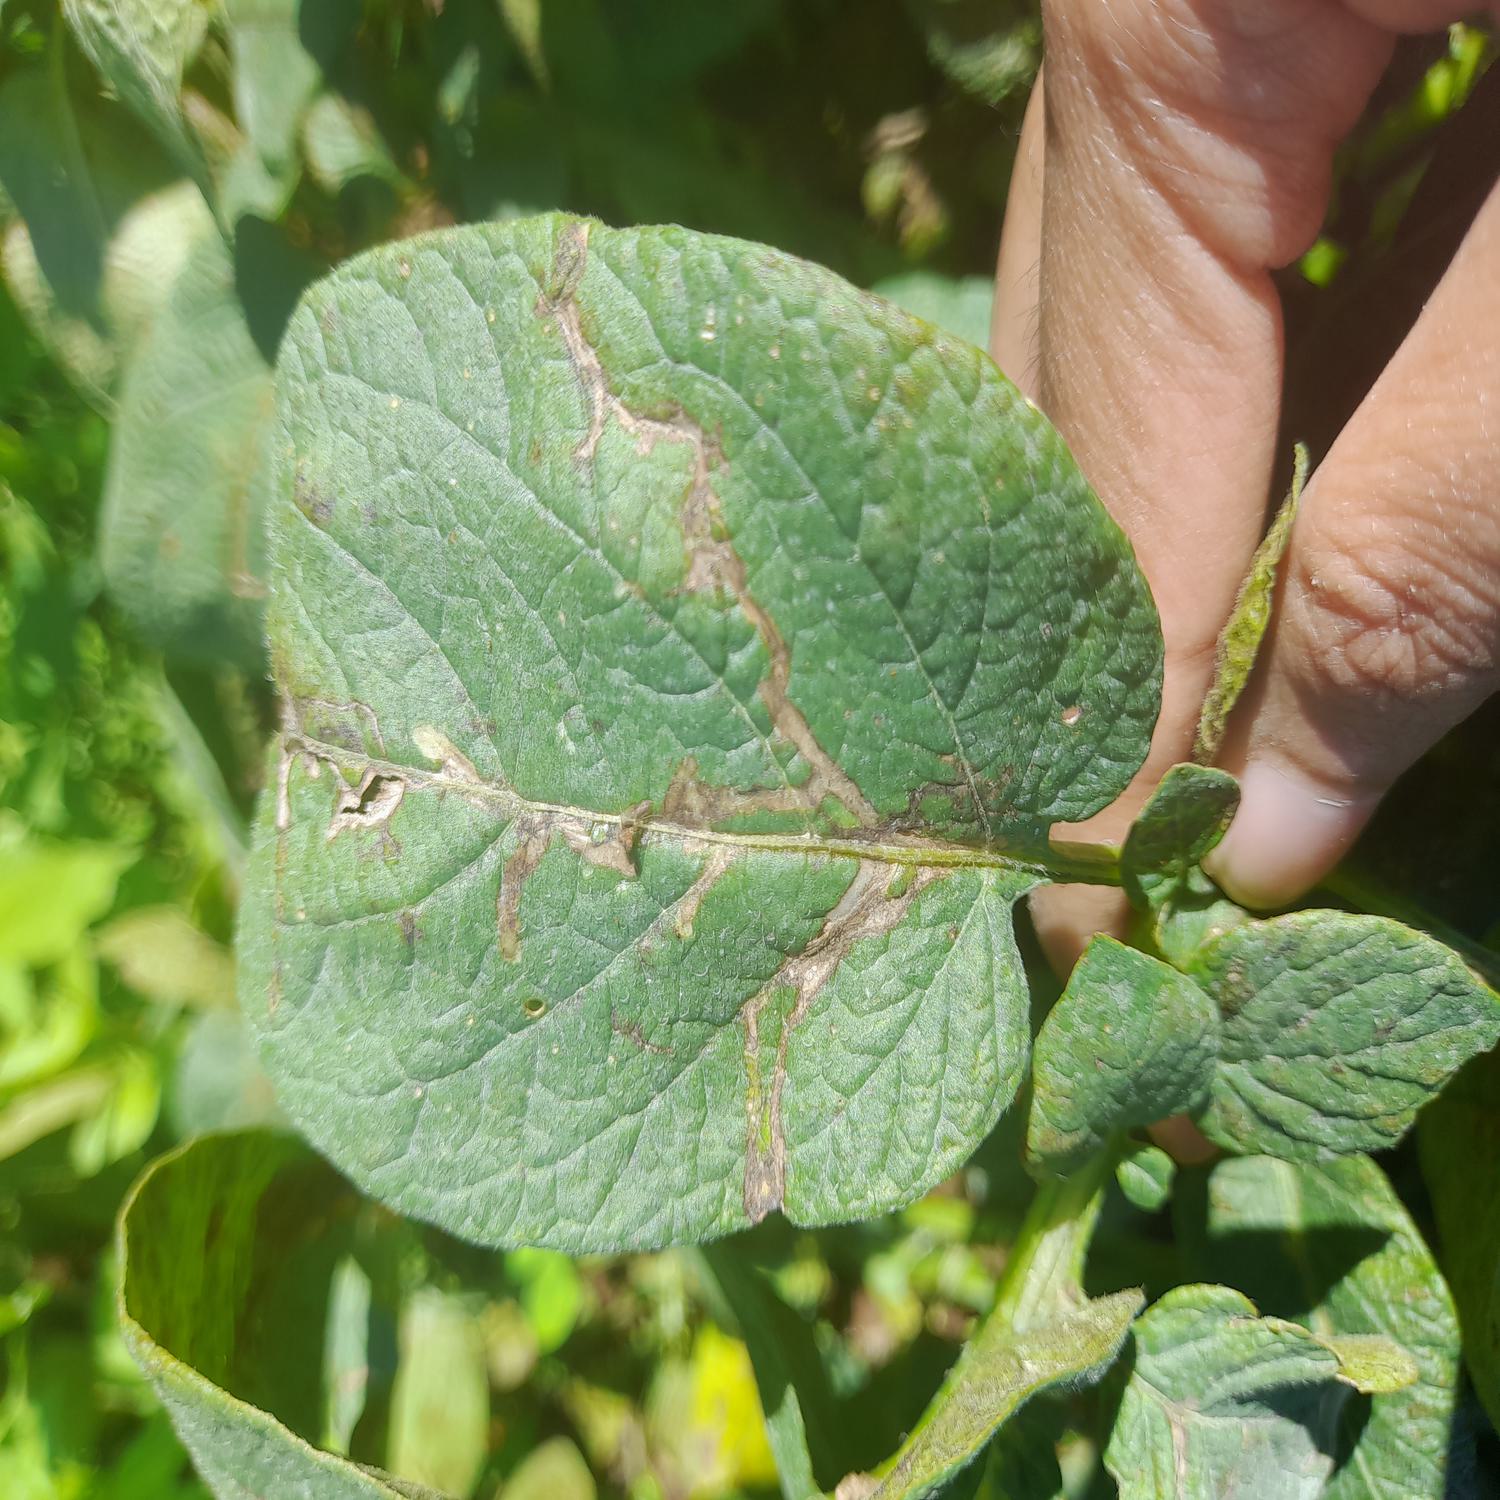
Label: Pest